Darren Purchese

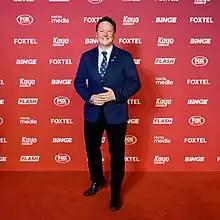

Darren Purchese (born 3 February 1975) is an Australian chef, author and television personality. He is the creator of the dessert business Burch & Purchese Sweet Studio in Melbourne, Australia. Purchese has been a guest chef on Network 10's "MasterChef Australia". He was a judge on the 2023 season of "The Great Australian Bake Off".